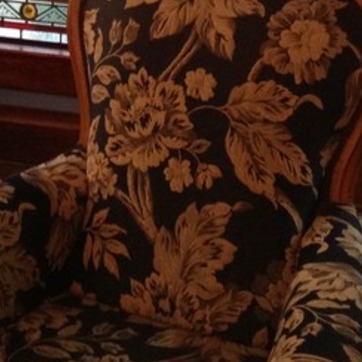
Material: fabric